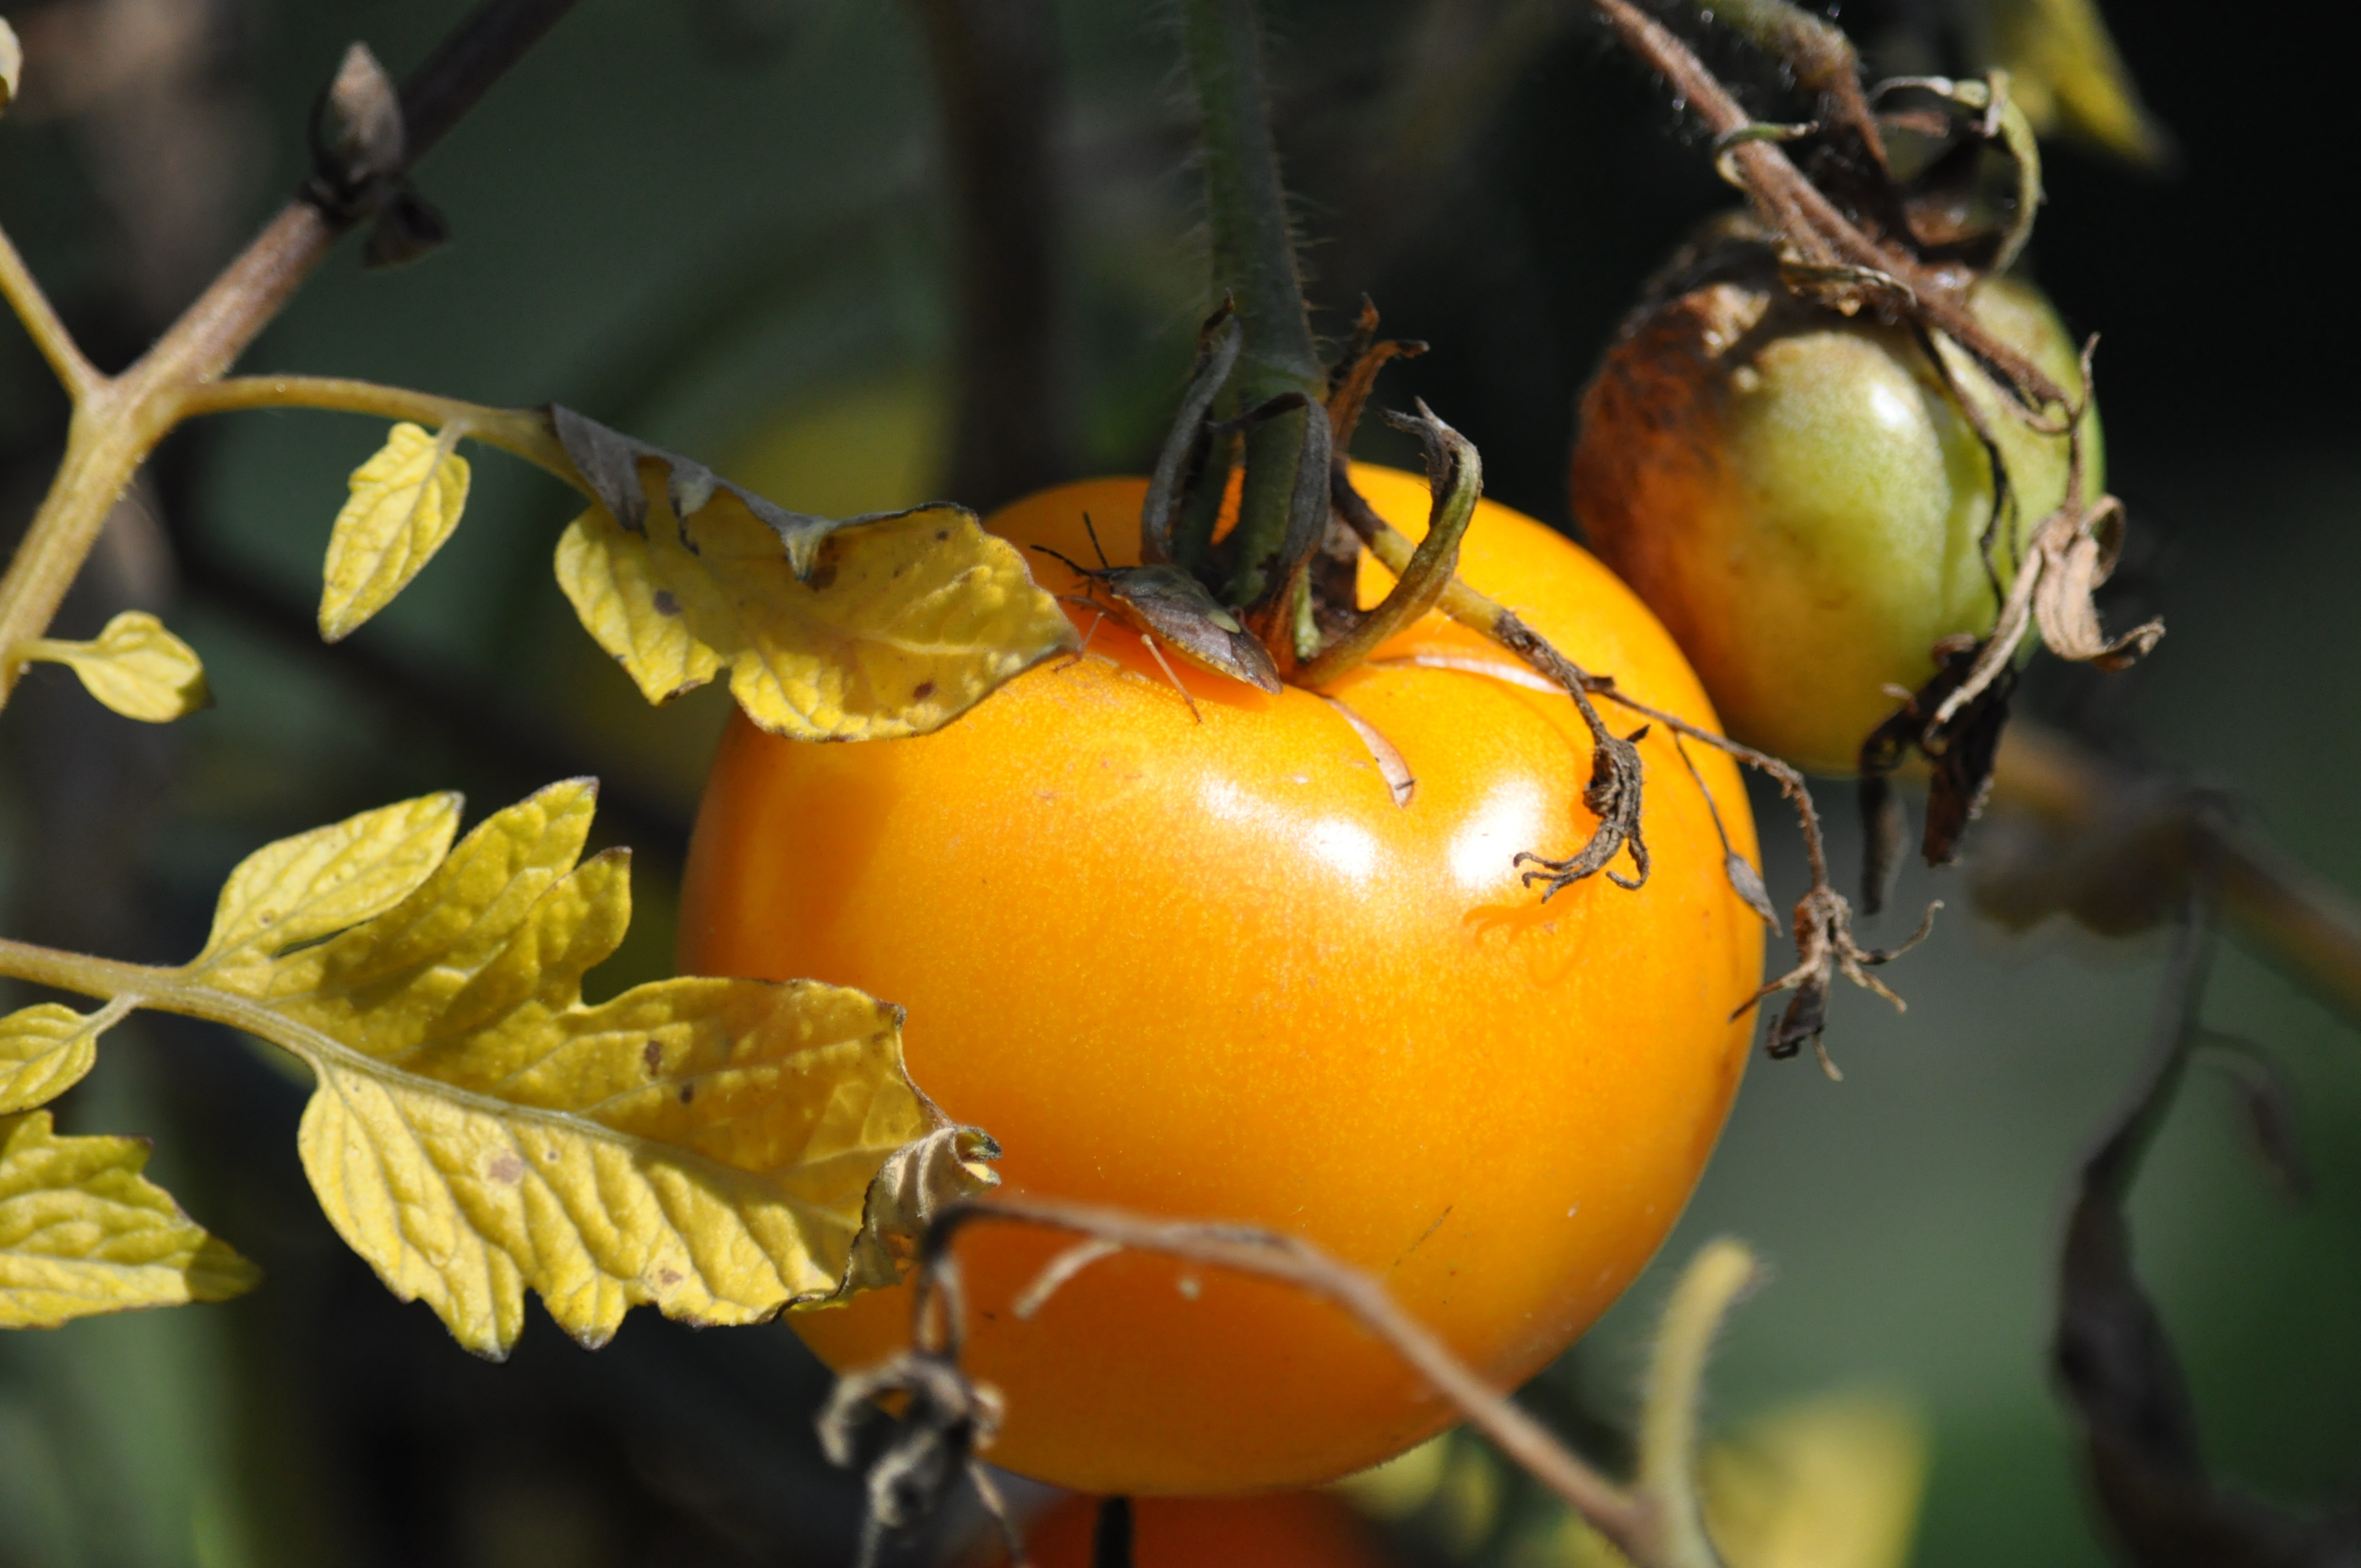
tree, nature, branch, plant, photography, fruit, flower, food, green, produce, vegetable, autumn, botany, yellow, garden, flora, tomato, close up, persimmon, diospyros, macro photography, flowering plant, land plant, ebony trees and persimmons